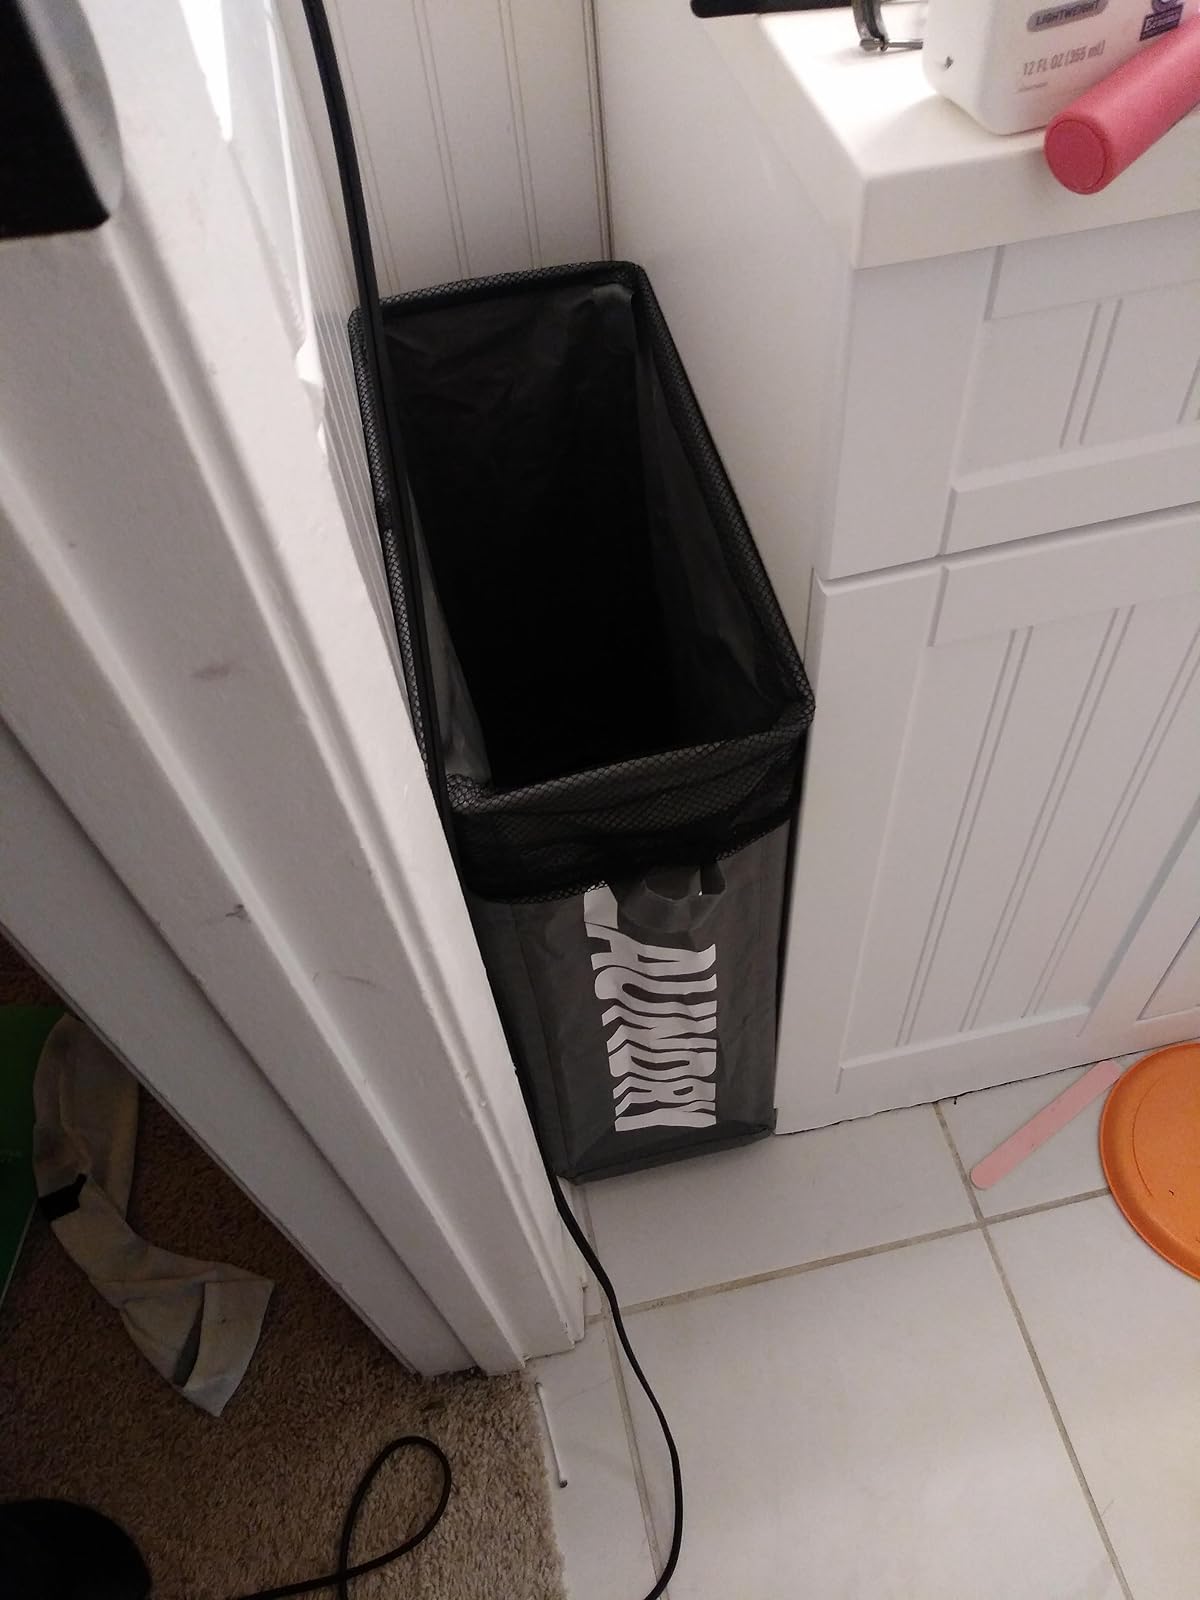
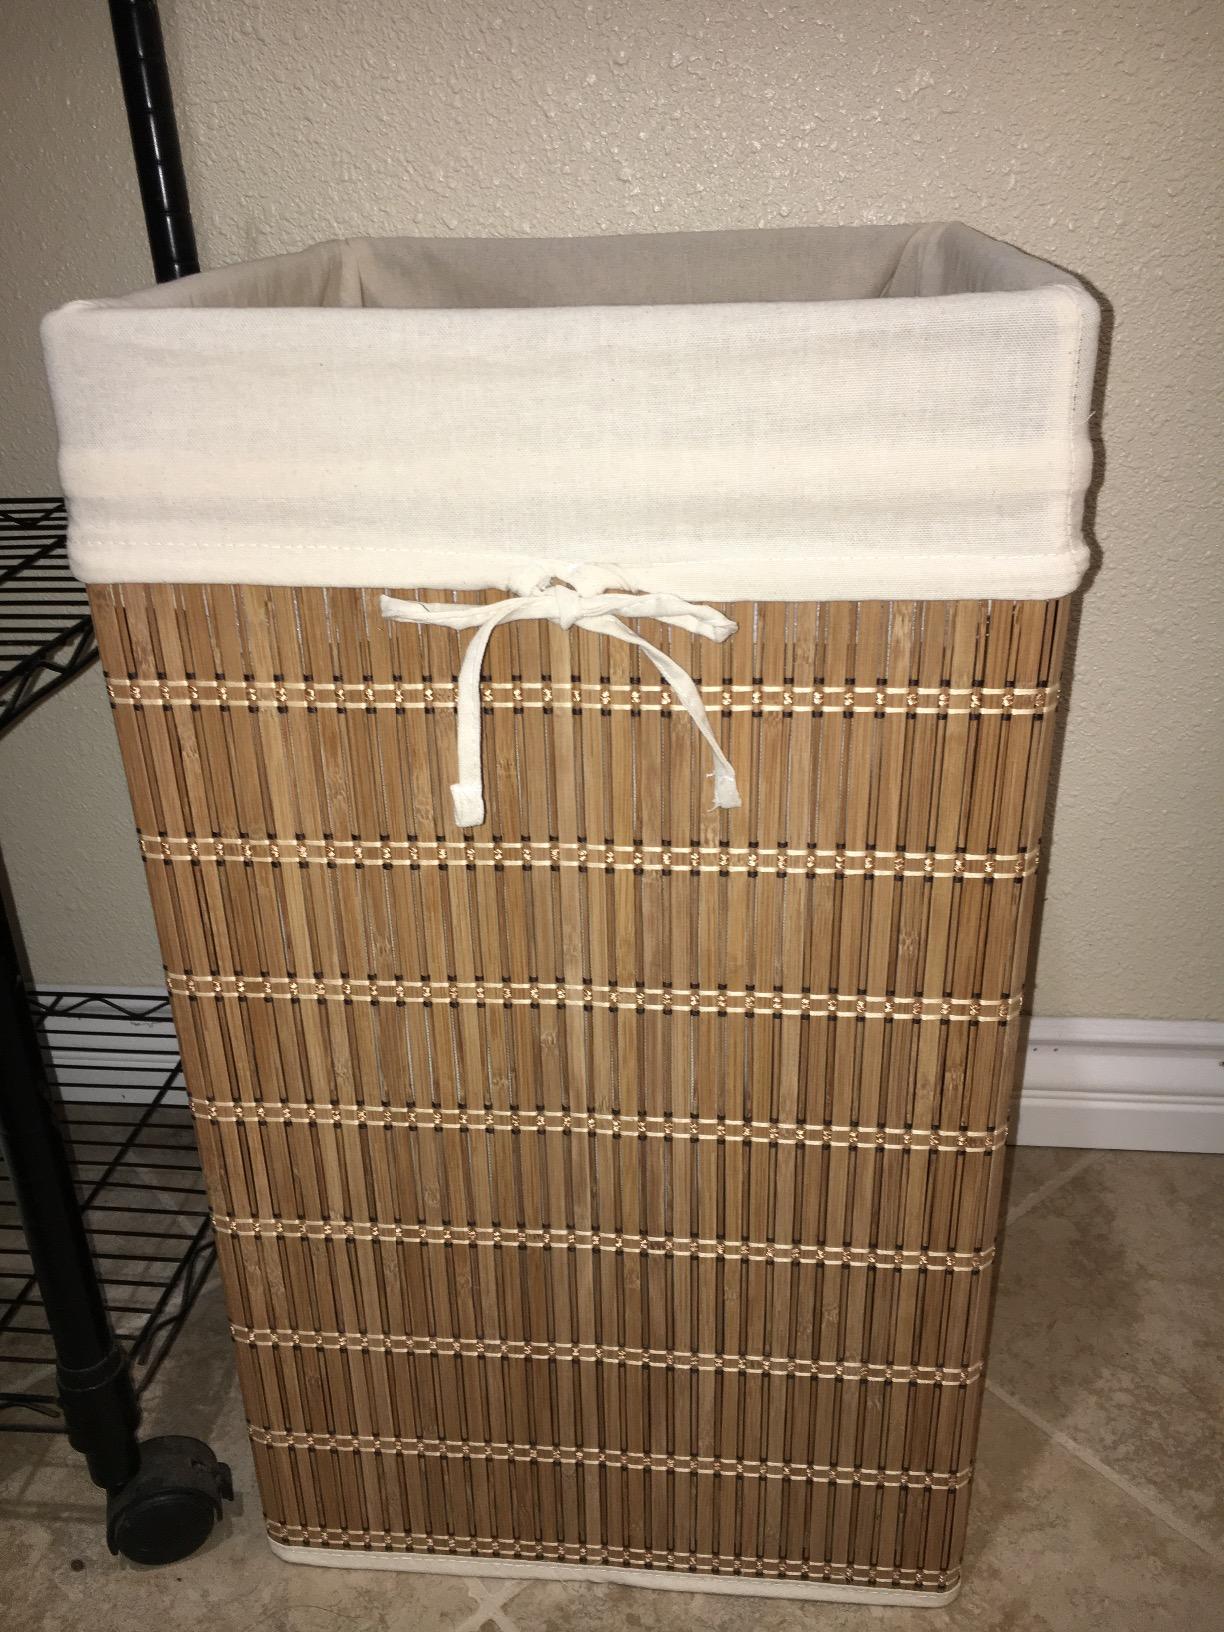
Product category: items_hamper
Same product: no